James Victor (actor)

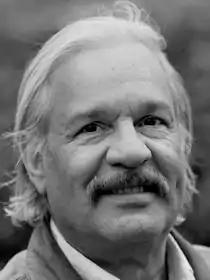
Publicity Photo of James Victor

Lincoln Peralta (July 27, 1939 – June 20, 2016), known professionally as James Victor, was a Dominican-born American actor. He was best known for his role of Sgt. Jaime Mendoza on "The Family Channel" television series, "Zorro", from 1990 to 1993 for four seasons. Victor was a longtime protege of filmmaker John Cassavetes. He appeared in several of Cassavetes' films, including "Shadows" (1959), "Too Late Blues" (1961), and "Faces" (1968).